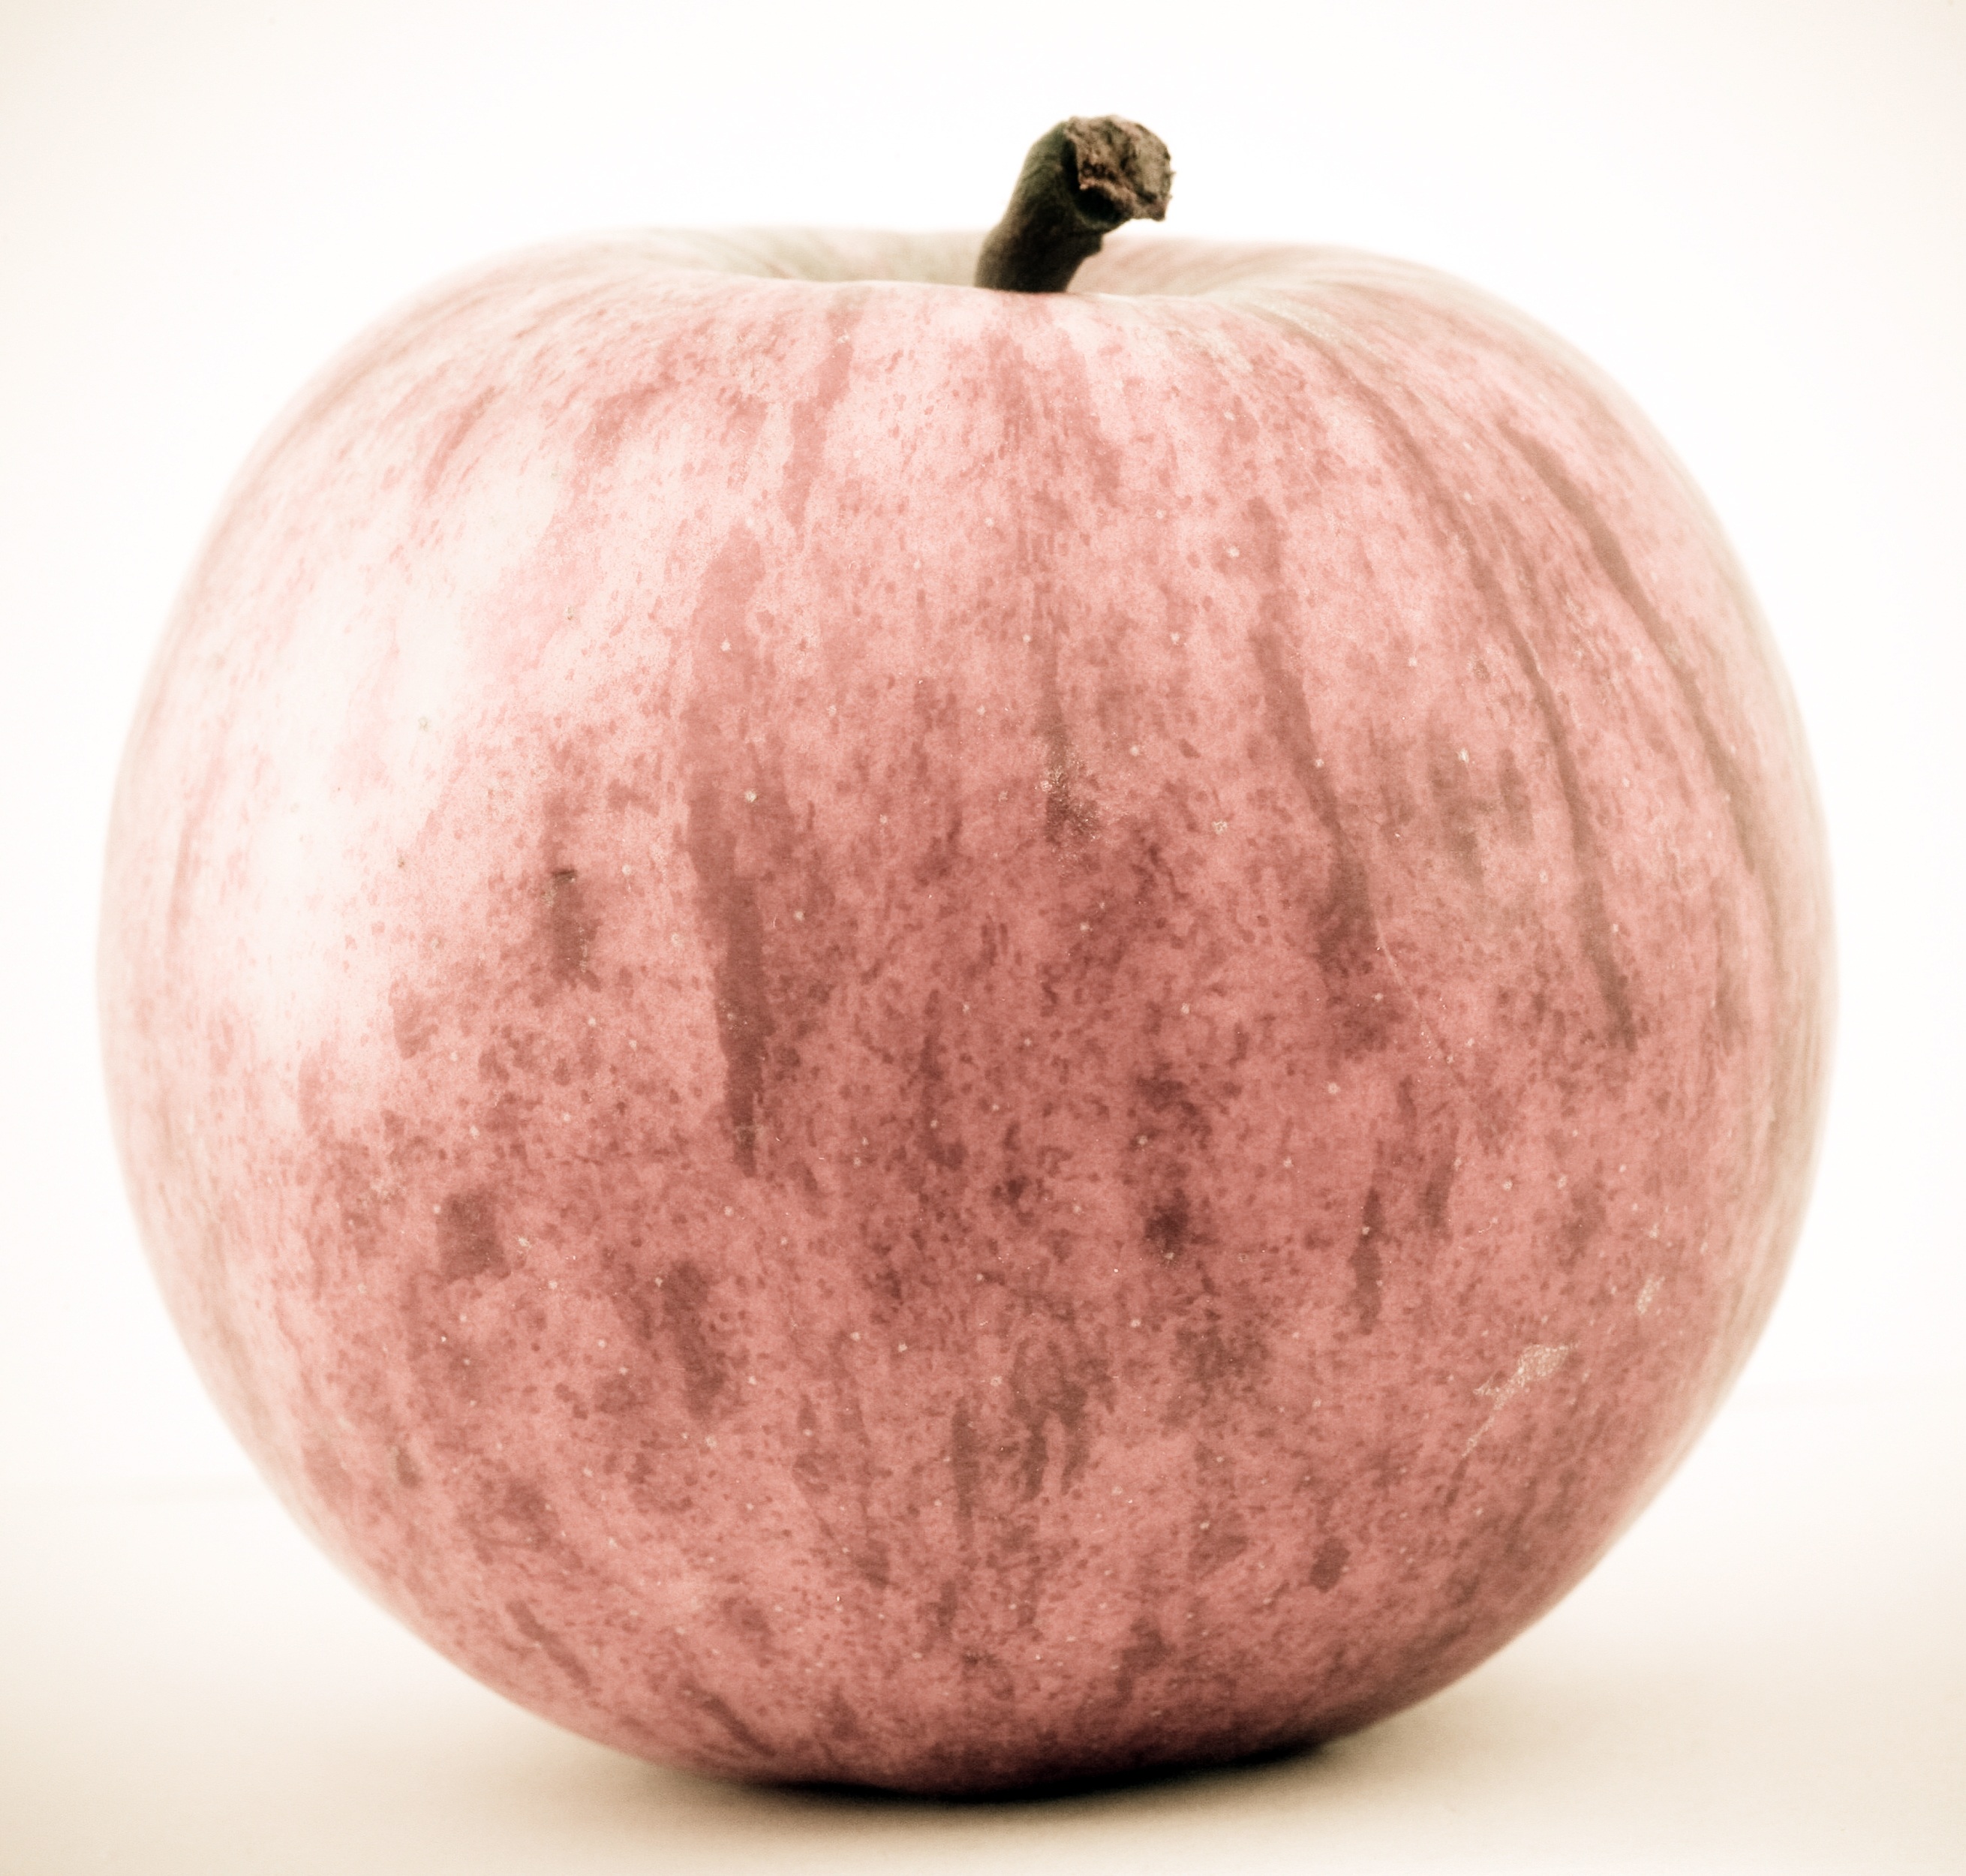
apple, plant, vintage, fruit, food, produce, vegetable, macro, pink, healthy, gourd, vitamin, fruits, flowering plant, land plant